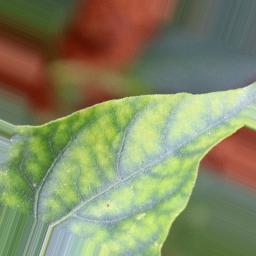
Label: nutritional